Mavrud

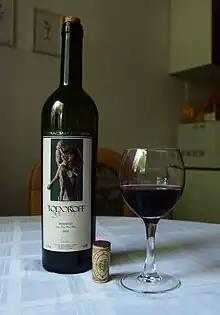
Mavrud dry red wine from region of Brestovitsa.

Mavrud (from Greek, μαυρό "(mavró)", "black") is a red wine grape that is used as both a blending grape and for varietal wines, indigenous to the Balkan region. It is grown in the Thrace region of Bulgaria, in some regions of Albania, as well as some regions of Greece and Romania.